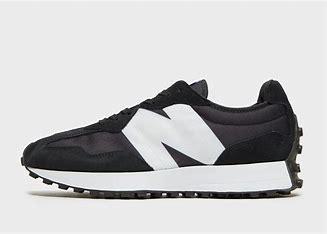
Brand: New
Model: Balance 327